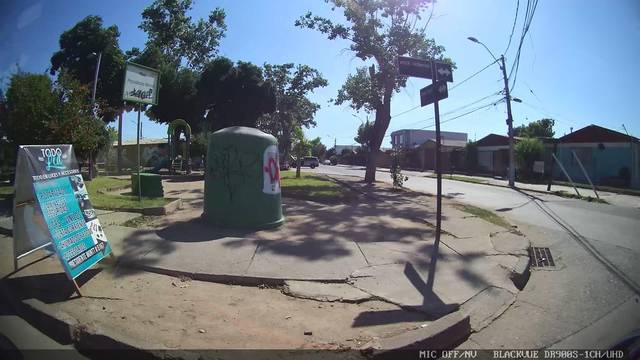
Region: Chile
Coordinates: -33.468, -70.717